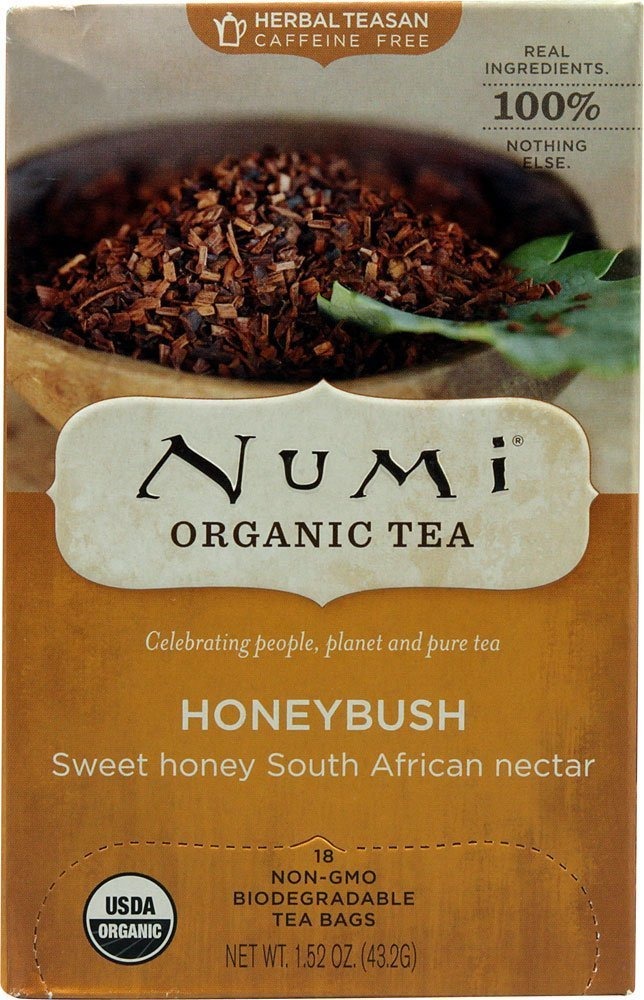
Item Name: Numi Teas Tea Herb Bushmans Honeybush
Bullet Point 1: 95%+ Organic
Bullet Point 2: GMO Free
Product Description: Save on Numi Tea 6X 18 Bag Honeybush Herbal Tea <Br><Br>This Wild Honey-Scented Flowering Bush Creates An Enticingly Rich Brew With Sweet Honey Overtones. Rich In Phytoestrogens, This New African Herbal Is Both Delicious And Healthy.: <Br><Br>(Note: This Product Description Is Informational Only. Always Check The Actual Product Label In Your Possession For The Most Accurate Ingredient Information Before Use. For Any Health Or Dietary Related Matter Always Consult Your Doctor Before Use.)
Value: 108.0
Unit: Count

Price: 8.635